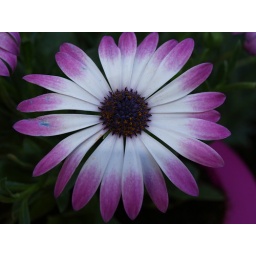
Daisy in pink pot